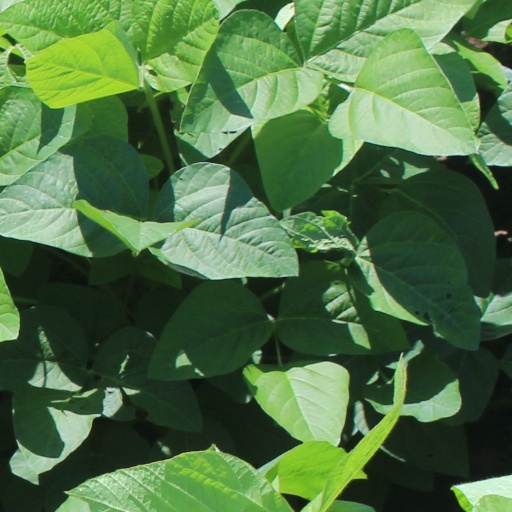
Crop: soybean